List of equipment of the British Army

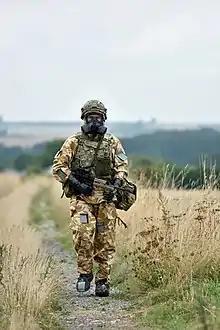
Soldier in CRBN equipment wearing Virtus helmet and vest with the General Service Respirator

All soldiers are now equipped with the new Virtus helmet (Revision Batlskin Cobra Plus) which provides increased blunt impact protection, has a lighter weight than the preceding Mk7, can be fitted with face and mandible guards for certain roles, is specially shaped to allow effective weapon usage while in a prone position and wearing body armour, and features a permanent universal night vision mount and a scalable counterweight attached to the helmet's rear in order to ease strain on the user's neck while a night vision device is equipped. The helmet allows the soldier to wear a respirator, hearing protection, goggles and/or a radio headset as necessary.